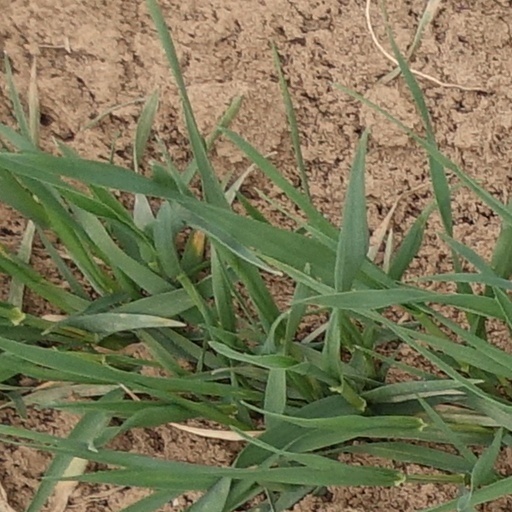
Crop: wheat